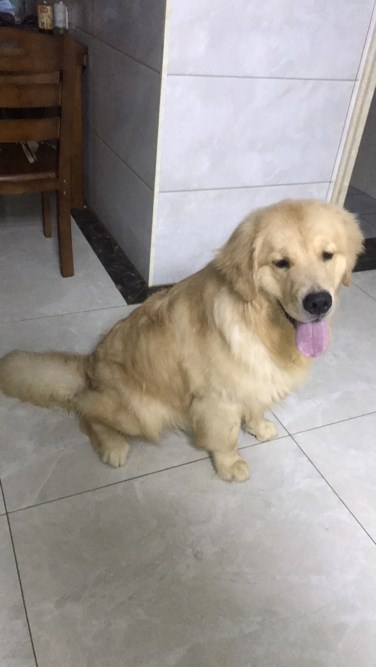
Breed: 5355-n000126-golden_retriever